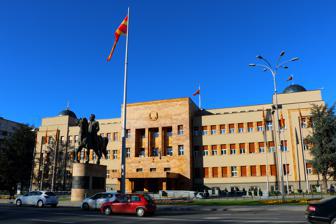
Building: Sobranie Palace
Country: North Macedonia
Year built: 1938
Building in Skopje, North Macedonia Sobranie Palace Палата на Собранието ( Macedonian ) Pallati i Kuvendit ( Albanian ) General information Architectural style modernist Address Skopje , North Macedonia Coordinates 41°59′34″N 21°25′57″E / 41.9927°N 21.4325°E / 41.9927; 21.4325 Year(s) built 1938 Owner Assembly of North Macedonia Design and construction Architect(s) Viktor Lukomski and Victor J. Hudak This article relies largely or entirely on a single source . Relevant discussion may be found on the talk page . Please help improve this article by introducing  citations to additional sources . Find sources: "Sobranie Palace" – news · newspapers · books · scholar · JSTOR ( August 2023 ) The Sobranie Palace ( Macedonian : Палата на Собранието , Albanian : Pallati i Kuvendit ), in Skopje is the seat of the Assembly of North Macedonia . The building was constructed in 1938 during the existence of the Kingdom of Yugoslavia . Initially intended to house the administration of the Vardar Banovina , it became the seat of the new post- World War II Yugoslav constituent Socialist Republic of Macedonia in 1944. Since 1991, following the country's independence , the building has served as the home of the Assembly of North Macedonia and till 2009 the office of the President of the Republic of North Macedonia . The palace was the first building affected by the controversial Skopje 2014 project. History The design competition for the new building of the Vardar Banovina was announced in 1930 and was won by architect Viktor Lukomski . The building was built in 1938 based on the project by Czech architect Viktor J. Hudec . It was conceived as a modernist project with monumental volume and clean facade elements. The building was used by the Banovina authorities from 1939. After the liberation of Skopje in 1944, the entire administration of the Macedonian People's Government was moved to the building. The Grand Hall and Hall II were constructed between 1954 and 1963. During the 1963 Skopje earthquake , the Parliament building suffered visible damage leading to subsequent restoration which lasted until 1967. After the independence of the Republic of Macedonia in 1991, the building housed not only the Assembly of the Republic of Macedonia but also the Office of the President of the Republic until 12 May 2009. References